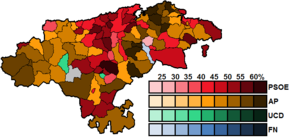
Les élections générales espagnoles de 1982 se sont tenues le dimanche 28 octobre 1982 afin d'élire les 350 députés et 208 des 266 sénateurs de la IIᵉ législature des Cortes Generales. 5 députés sont élus en Cantabrie.